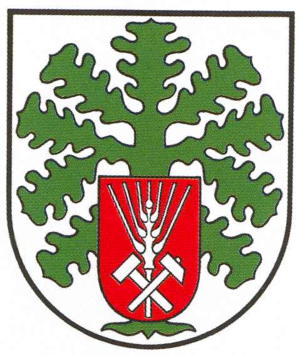
Wolsdorf
Coat of arms of Wolsdorf
Wolsdorf er en kommune i den centrale del af Landkreis Helmstedt, i den sydøstlige del af den tyske delstat Niedersachsen. Den har en befolkning på knap 1000 mennesker, og er